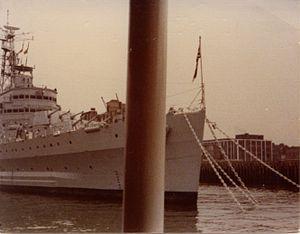
Le Belfast amarré sur la Tamise à Londres
Le HMS Belfast est un croiseur léger de classe Town de la Royal Navy. C'est l'un des seuls navires de la Seconde Guerre mondiale conservé par les Britanniques, il est aujourd'hui dans le port de Londres. Amarré sur la Tamise près de la station de métro London Bridge, le HMS Belfast se trouve tout près d’une autre attraction portant sur l'histoire militaire, le musée Britain At War Experience.